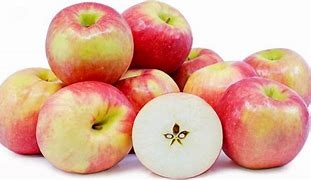
Label: apple